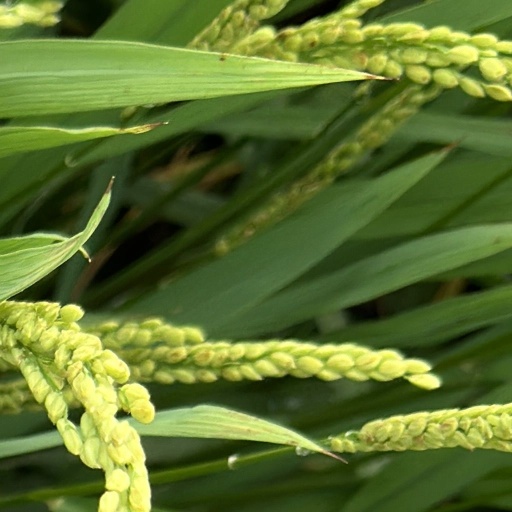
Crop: rice